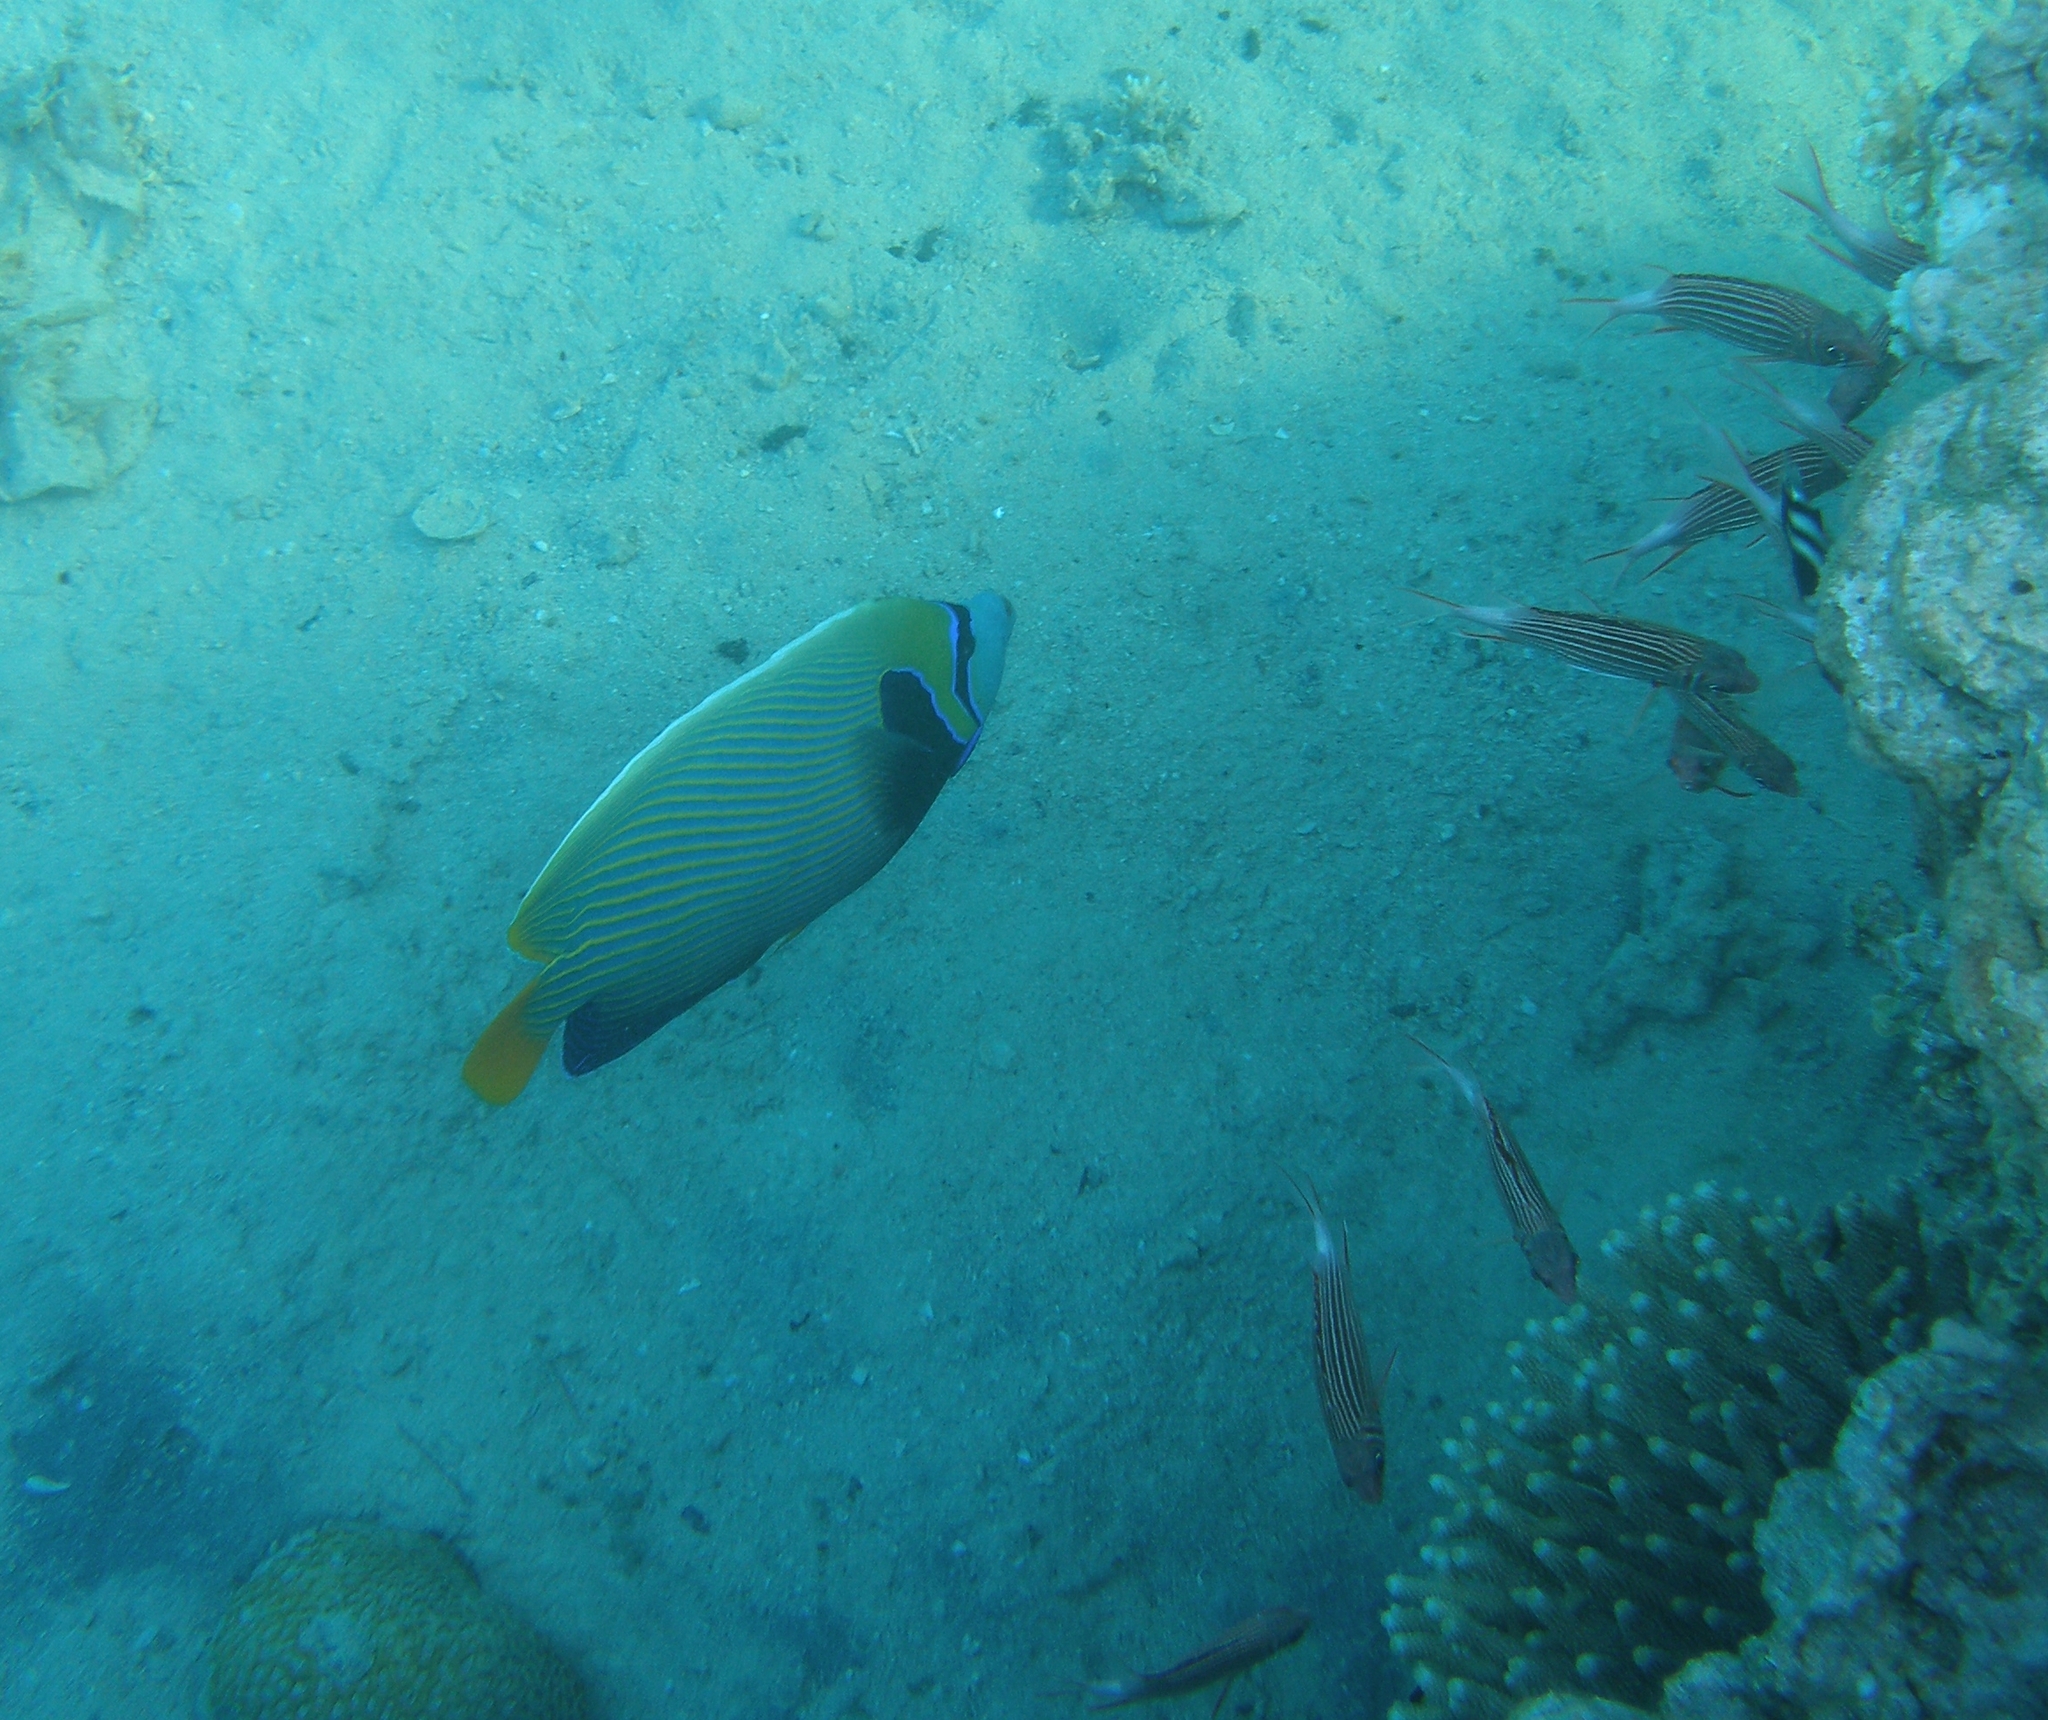
Pomacanthus imperator (Emperor Angelfish)